199th Fighter Squadron

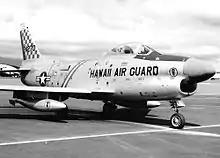
199th FIS F-86L 52-4270, about 1960

The Very-Long-Range (VLR) F-47N was used for air defense patrols over the Islands and had a range which could extend its interception ability over a thousand miles from Hickam. The 199th was not federalized during the Korean War, however many of its members volunteered to serve.